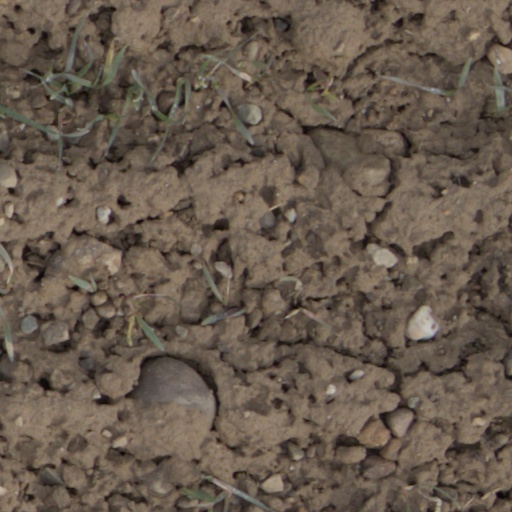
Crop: wheat